Moche culture

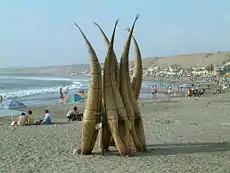
Caballito de totora in the Peruvian beach of Huanchaco.

In 1899 and 1900, Max Uhle was the first archaeologist to excavate a Moche site, Huaca de la Luna, which is where the architectural complex that is known as "Huacas de Moche" (Pyramids of Moche) is located in the Moche Valley. The name of this architectural complex is where the name of the Moche site and culture came from.